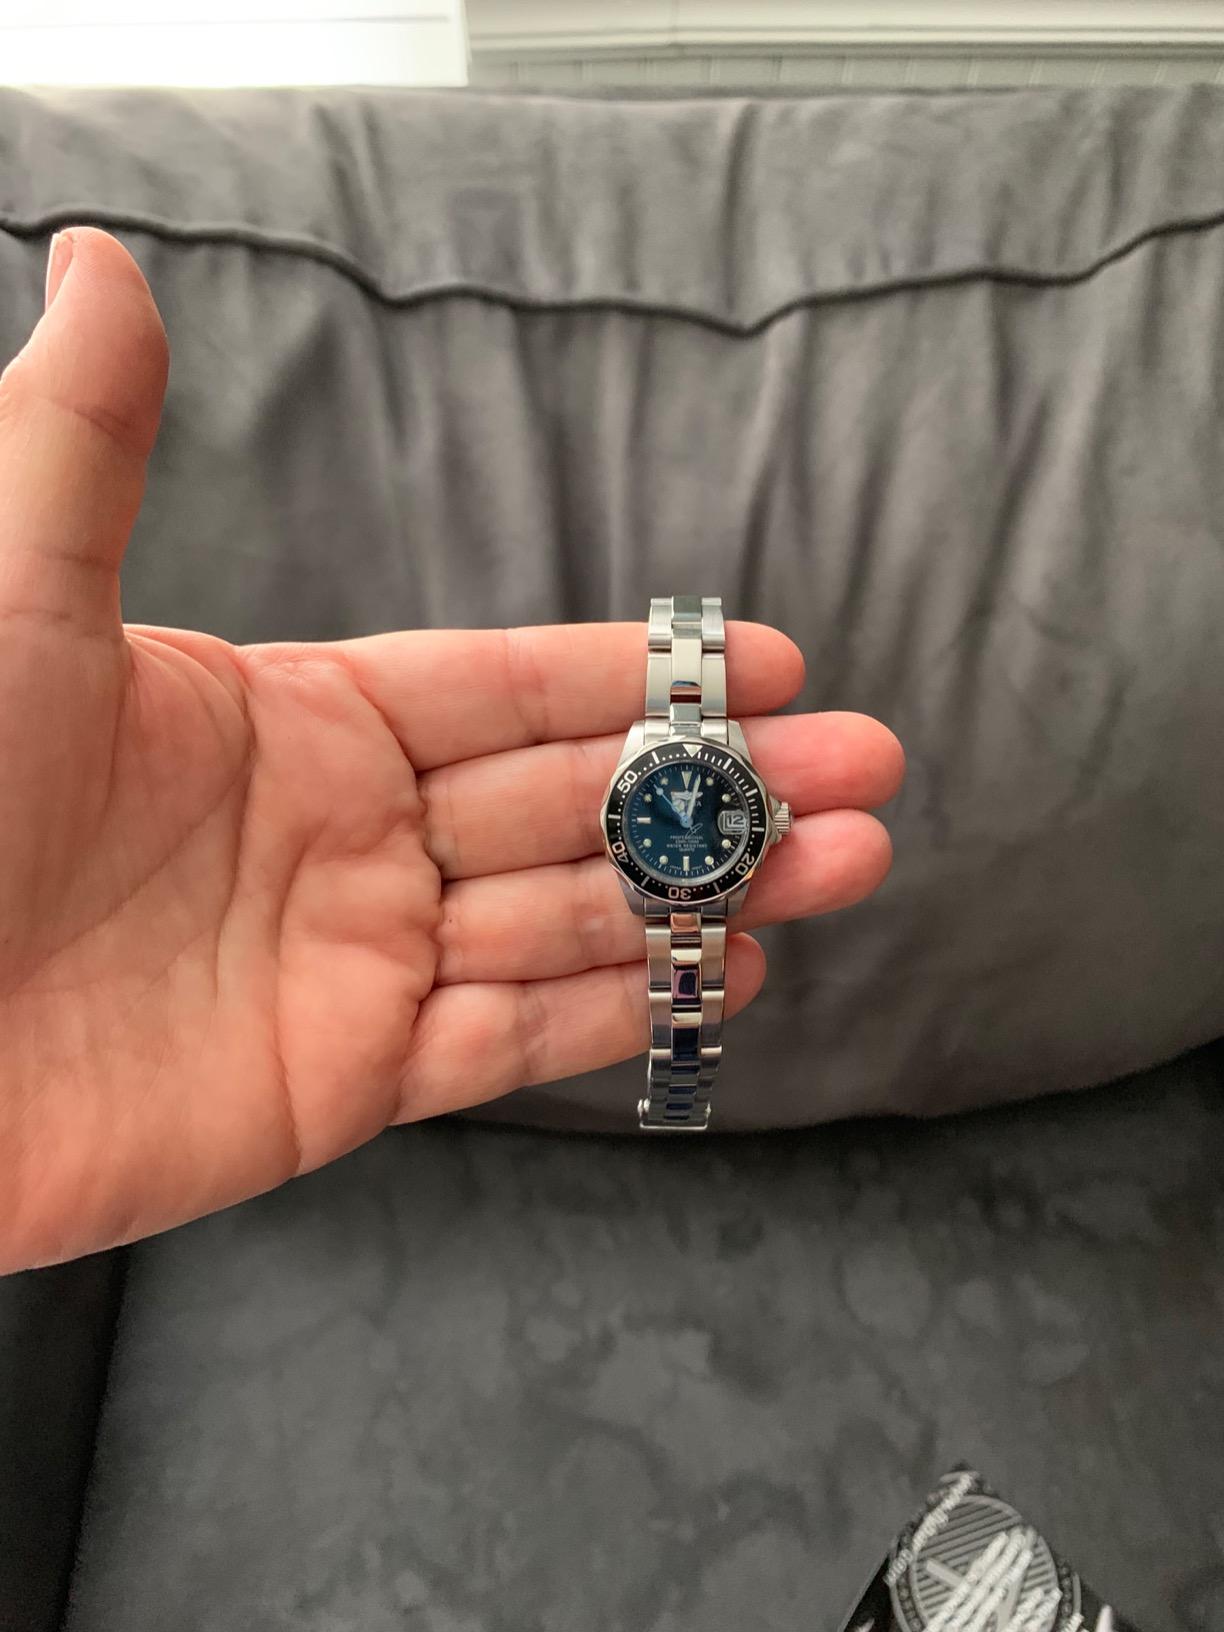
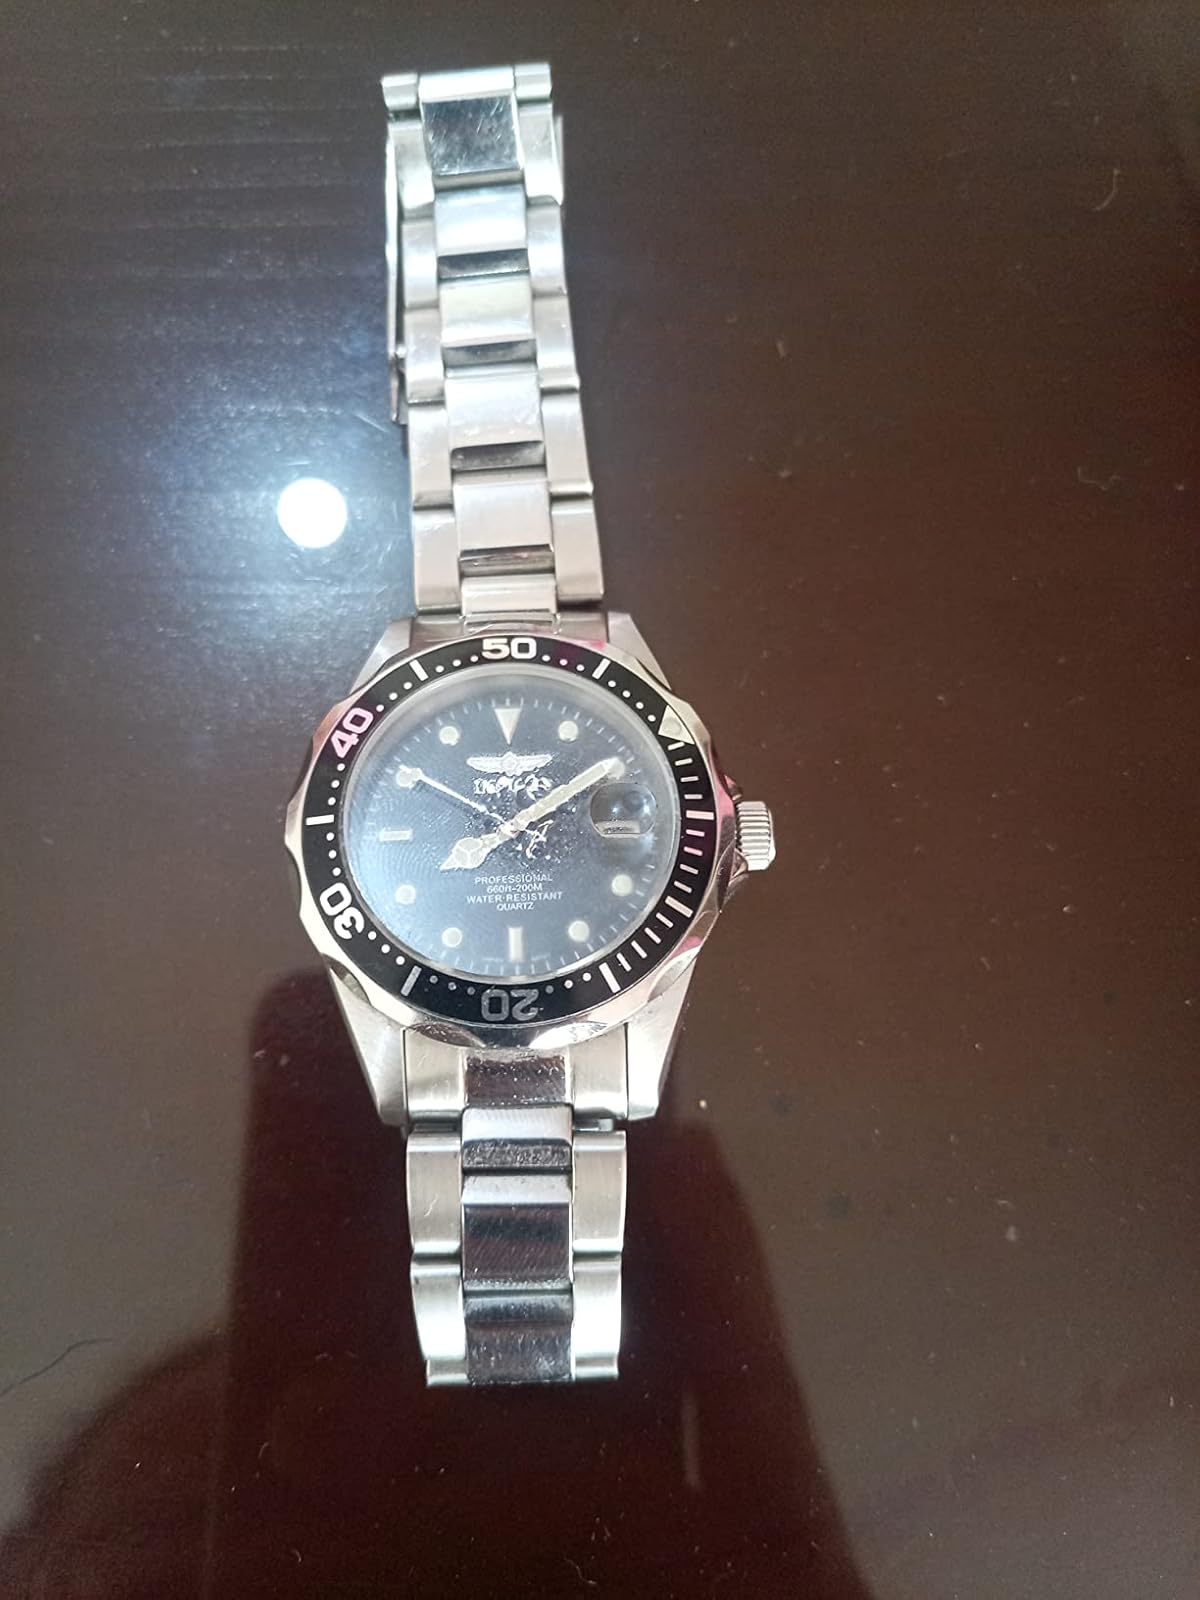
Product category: accessories_watch
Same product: yes